Schwyz

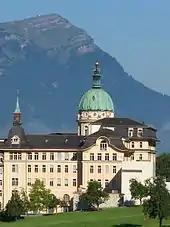
Kantonsschule Kollegium Schwyz, an upper Secondary school in Schwyz

In Schwyz about 4,873 or (35.3%) of the population have completed non-mandatory upper secondary education, and 1,473 or (10.7%) have completed additional higher education (either university or a "Fachhochschule"). Of the 1,473 who completed tertiary schooling, 71.1% were Swiss men, 19.4% were Swiss women, 5.3% were non-Swiss men and 4.1% were non-Swiss women. , there were 419 students in Schwyz who came from another municipality, while 186 residents attended schools outside the municipality.